Ventura County, California

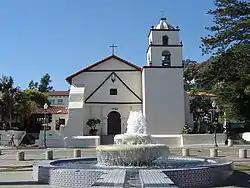
Mission San Buenaventura is a Spanish mission founded in 1782 by the Franciscan order.

In October 1542, the expedition led by Juan Rodríguez Cabrillo anchored in an inlet near Point Mugu; its members were the first Europeans to arrive in the area that would become Ventura County.